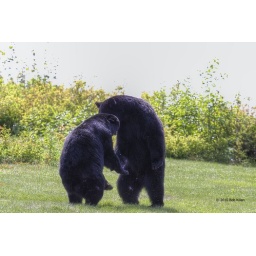
Taku Lake Lodge, 2 female black bears fighting over a cub